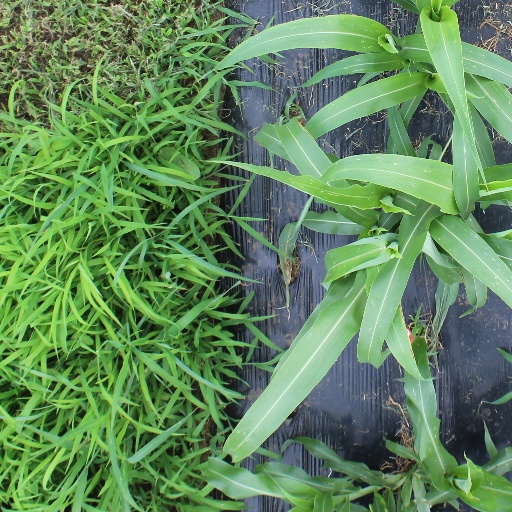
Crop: sorghum